Rockledge, Florida

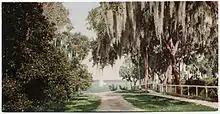
A view of early Rockledge, FL and the Indian River

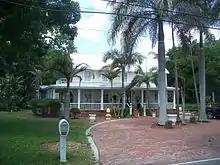
Modern-day picture of the Magruder-Whaley House

Rockledge was officially founded on August 7, 1887, making it the oldest incorporated municipality in Brevard County. The name Rockledge, attributed to Gardner S. Hardee, an early settler, comes from the many ledges of coquina rock that line the Indian River. Other sources refer to a man named Cephas Bailey Magruder, who built his home after settling in the area in 1876 near the Indian River. Magruder called his home "the rockledge home" and the name was eventually attributed to the whole town. It was originally referred to as Rock Ledge; the two-word name persisted through the 19th century.